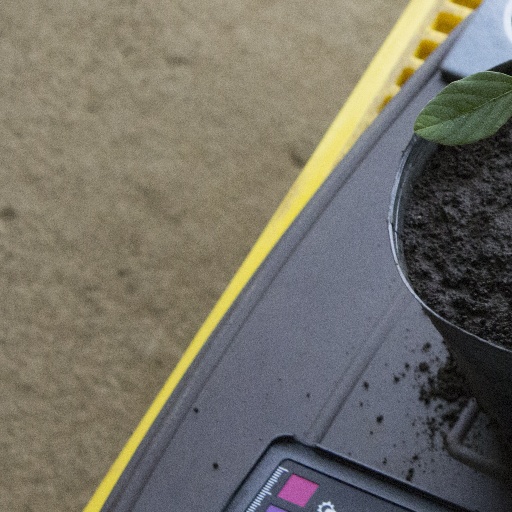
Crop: soybean